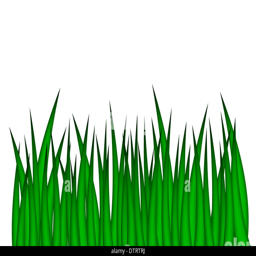
illustration of green grass isolated on a white background